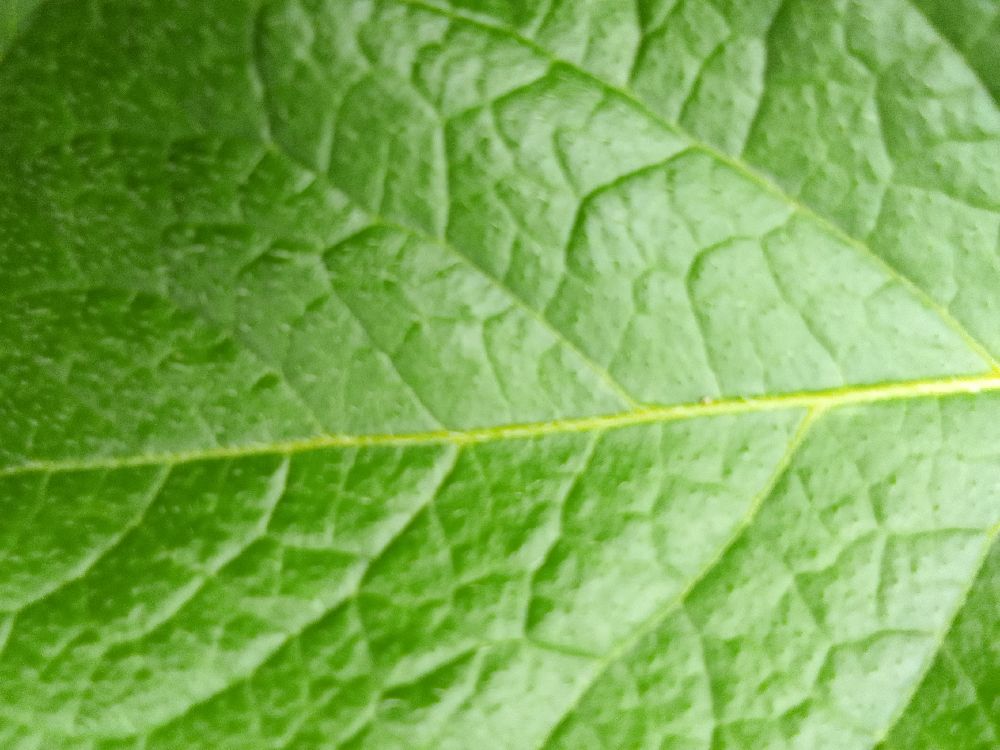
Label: Healthy